Finite-difference time-domain method

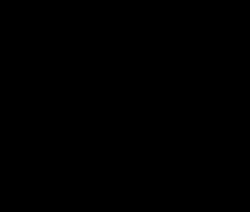
In finite-difference time-domain method, "Yee lattice" is used to discretize Maxwell's equations in space. This scheme involves the placement of electric and magnetic fields on a staggered grid.

Finite-difference time-domain (FDTD) or Yee's method (named after the Chinese American applied mathematician Kane S. Yee, born 1934) is a numerical analysis technique used for modeling computational electrodynamics.